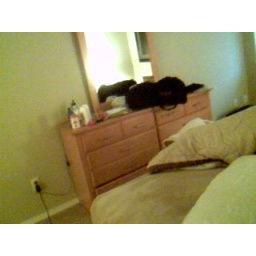
shelf mirror in bedroom 2